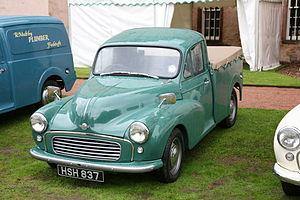
La Morris Minor est une voiture du constructeur britannique Morris, présentée à l'Earls Court Motor Show, à Londres, le 20 septembre 1948. Conçue sous la direction de Alec Issigonis, plus de 1,3 million d'exemplaires ont été produits entre 1948 et 1972, en trois séries: la MM, la Série II et, enfin, la série 1000.